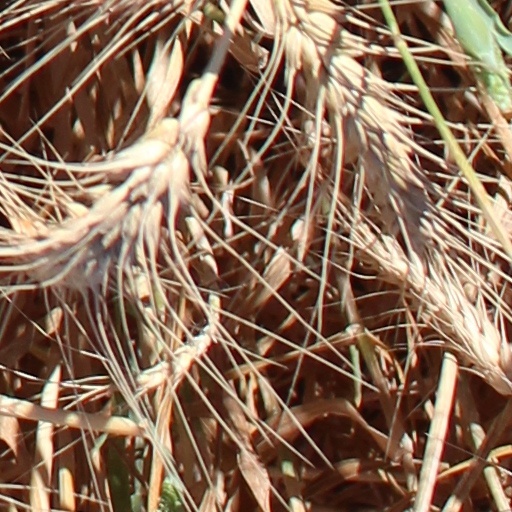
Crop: wheat